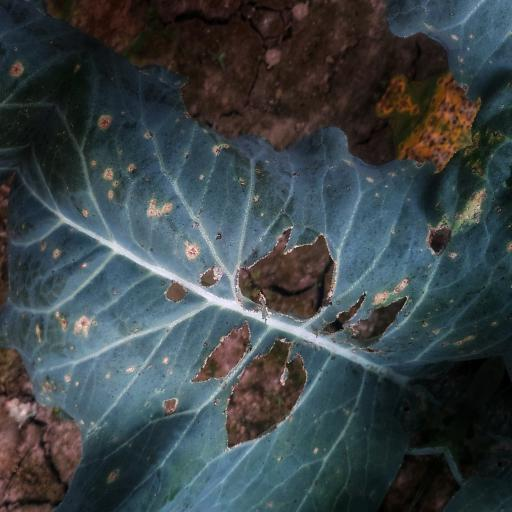
Label: Black Rot